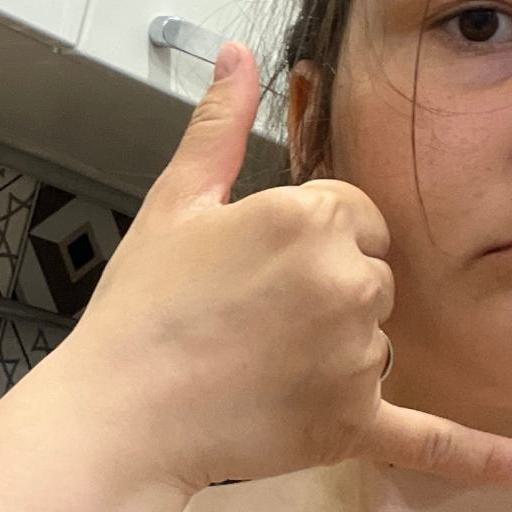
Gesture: call